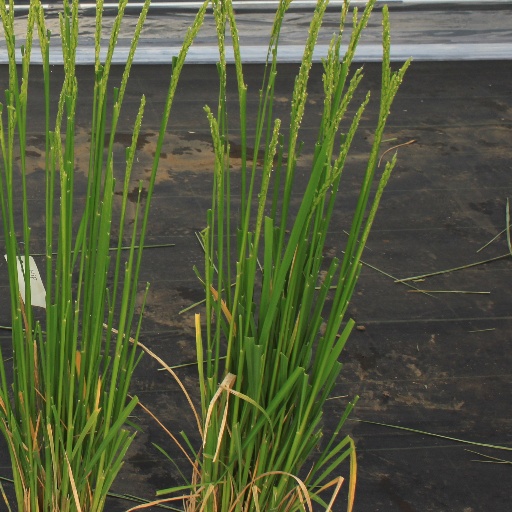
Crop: rice